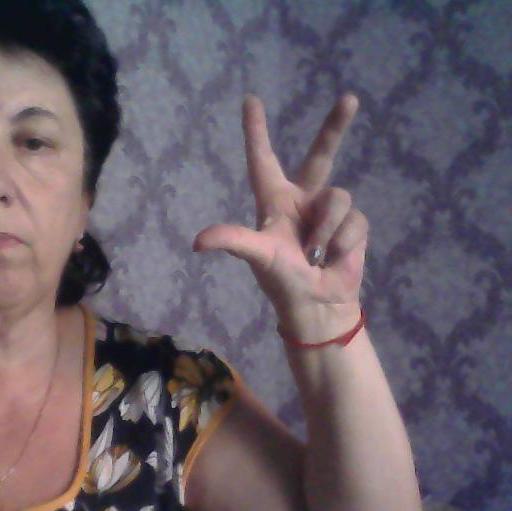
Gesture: three2